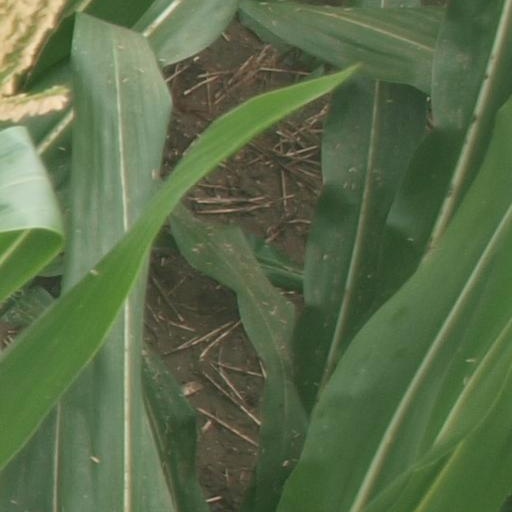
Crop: maize; corn